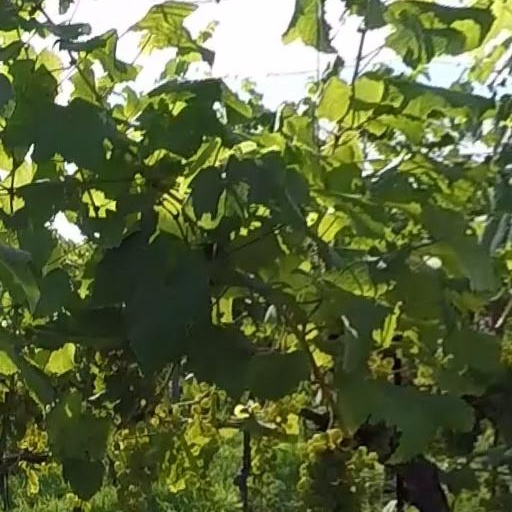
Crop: grape